Iobitridol

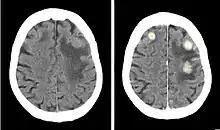
CT scan of three brain metastases from breast cancer. Before (left image) and after (right image) injection of an iodinated contrast agent similar to iobitridol.

Iobitridol is an iodine-containing radiocontrast agent. The iodine atoms readily absorb X-rays, resulting in better contrast in radiography images. The quality of images made with this drug is equally good as with other low– or medium–osmolarity iodinated contrast agents such as iopamidol or iohexol.